Boredom

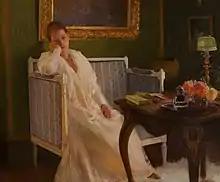
"Boredom" by Gaston de La Touche, 1893

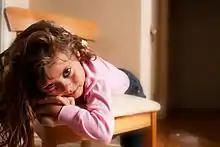
A girl looking bored

Different scholars use different definitions of "boredom", which complicates research. Boredom has been defined by Cynthia D. Fisher in terms of its main central psychological processes: "an unpleasant, transient affective state in which the individual feels a pervasive lack of interest and difficulty concentrating on the current activity." Mark Leary et al. describe boredom as "an affective experience associated with cognitive attentional processes." Robert Plutchik characterized boredom as a mild form of disgust. In positive psychology, boredom is described as a response to a moderate challenge for which the subject has more than enough skill.